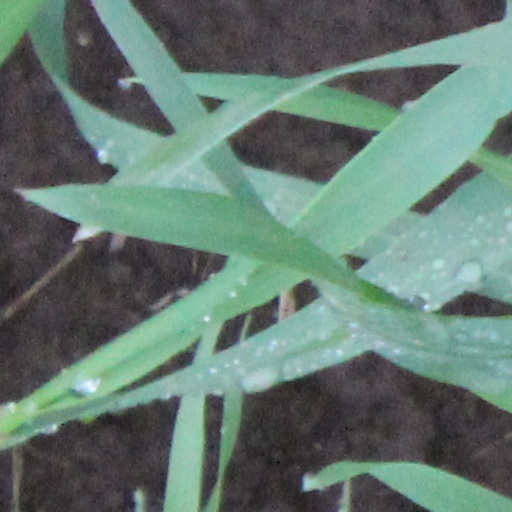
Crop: wheat